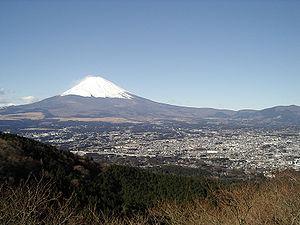
Gotenba est une ville située sur le versant sud-est du mont Fuji, dans la Préfecture de Shizuoka, au Japon.